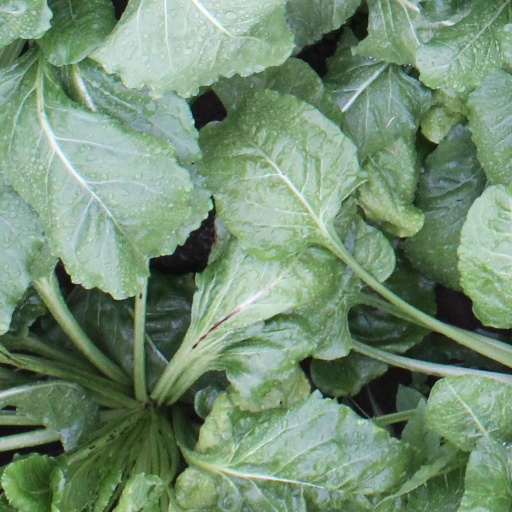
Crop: sugar beet